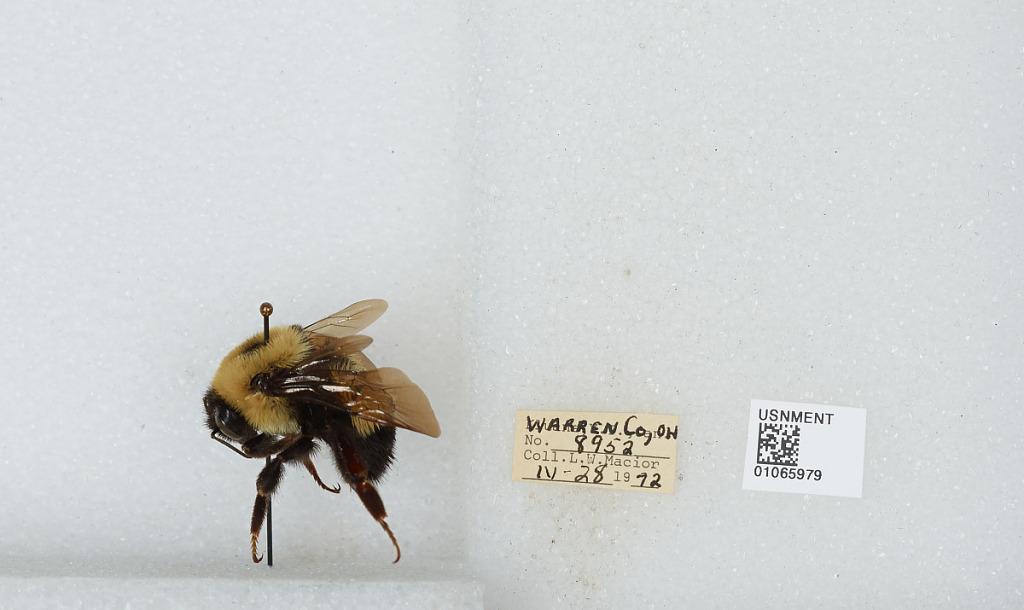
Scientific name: Bombus (Bombus) affinis Cresson
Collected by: L. Macior
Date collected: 1972-4-28
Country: United States
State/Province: Ohio
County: Warren
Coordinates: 39.4242, -84.1856